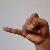
The image shows a hand gesture representing the letter 'J' in Indian Sign Language.